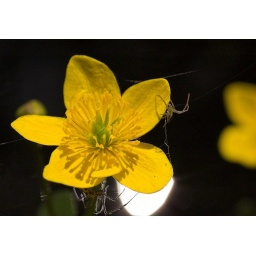
flower with spiders shot in the Seeve river in Niedersachsen with Nikon D50 and Tamron 90mm Makro